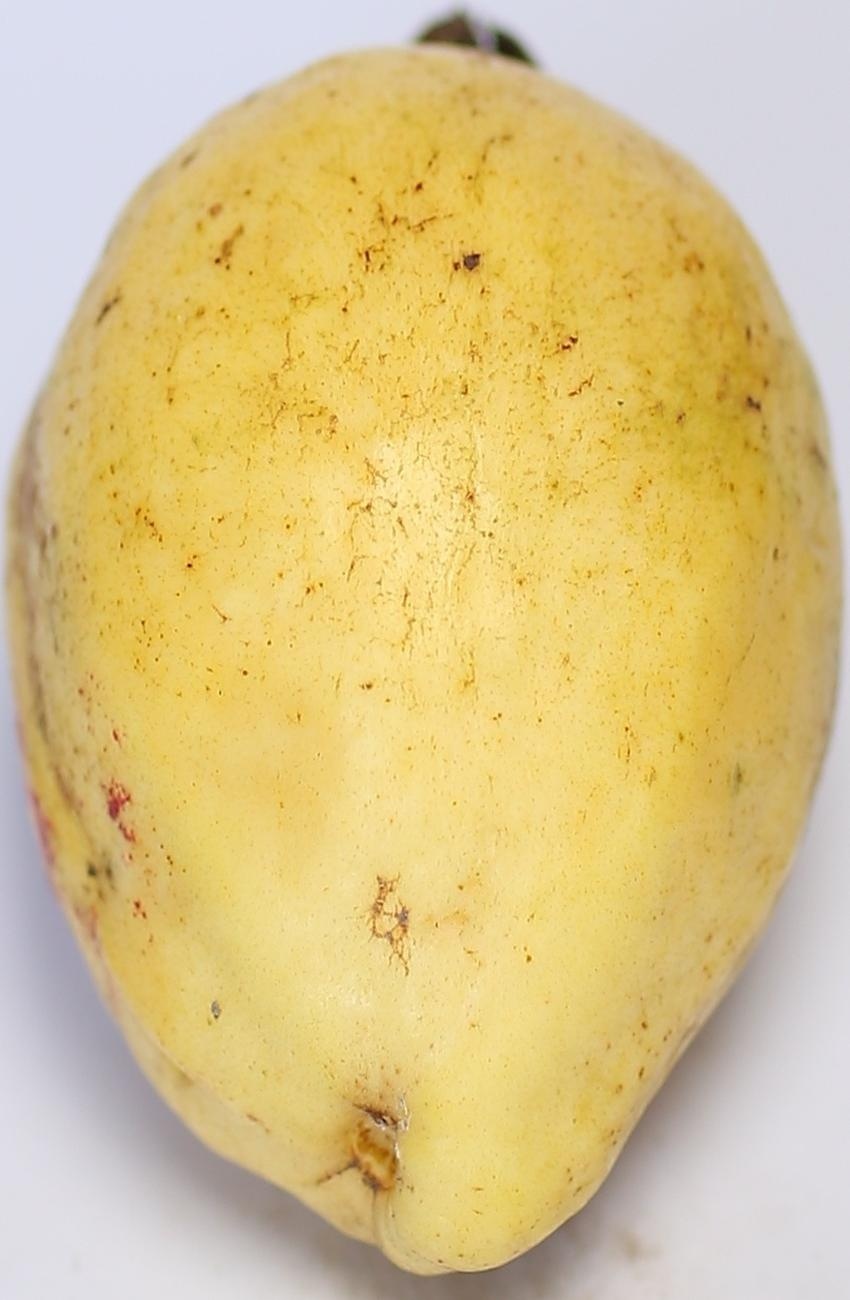
Maturity: ripe
Variety: thadhrami